Martin Xuereb

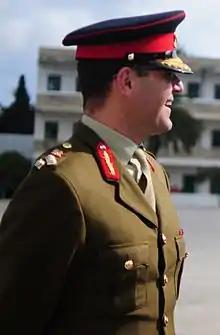
Martin Xuereb in Luqa, Malta in 2011

Brigadier Martin G. Xuereb (born 2 January 1968, Valletta, Malta) was the Commander of the Armed Forces of Malta, a position he assumed on 18 January 2010, succeeding Brigadier Carmel Vassallo.